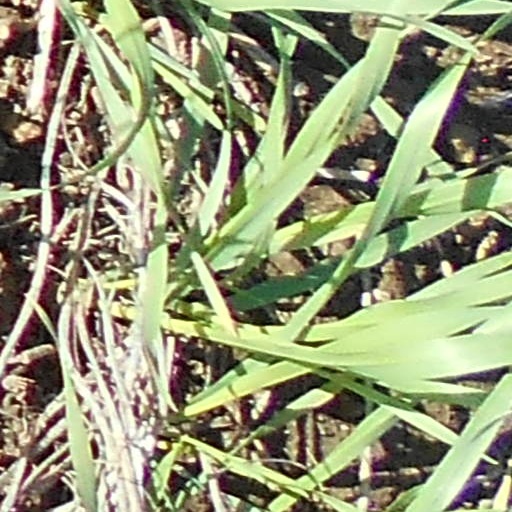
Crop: wheat